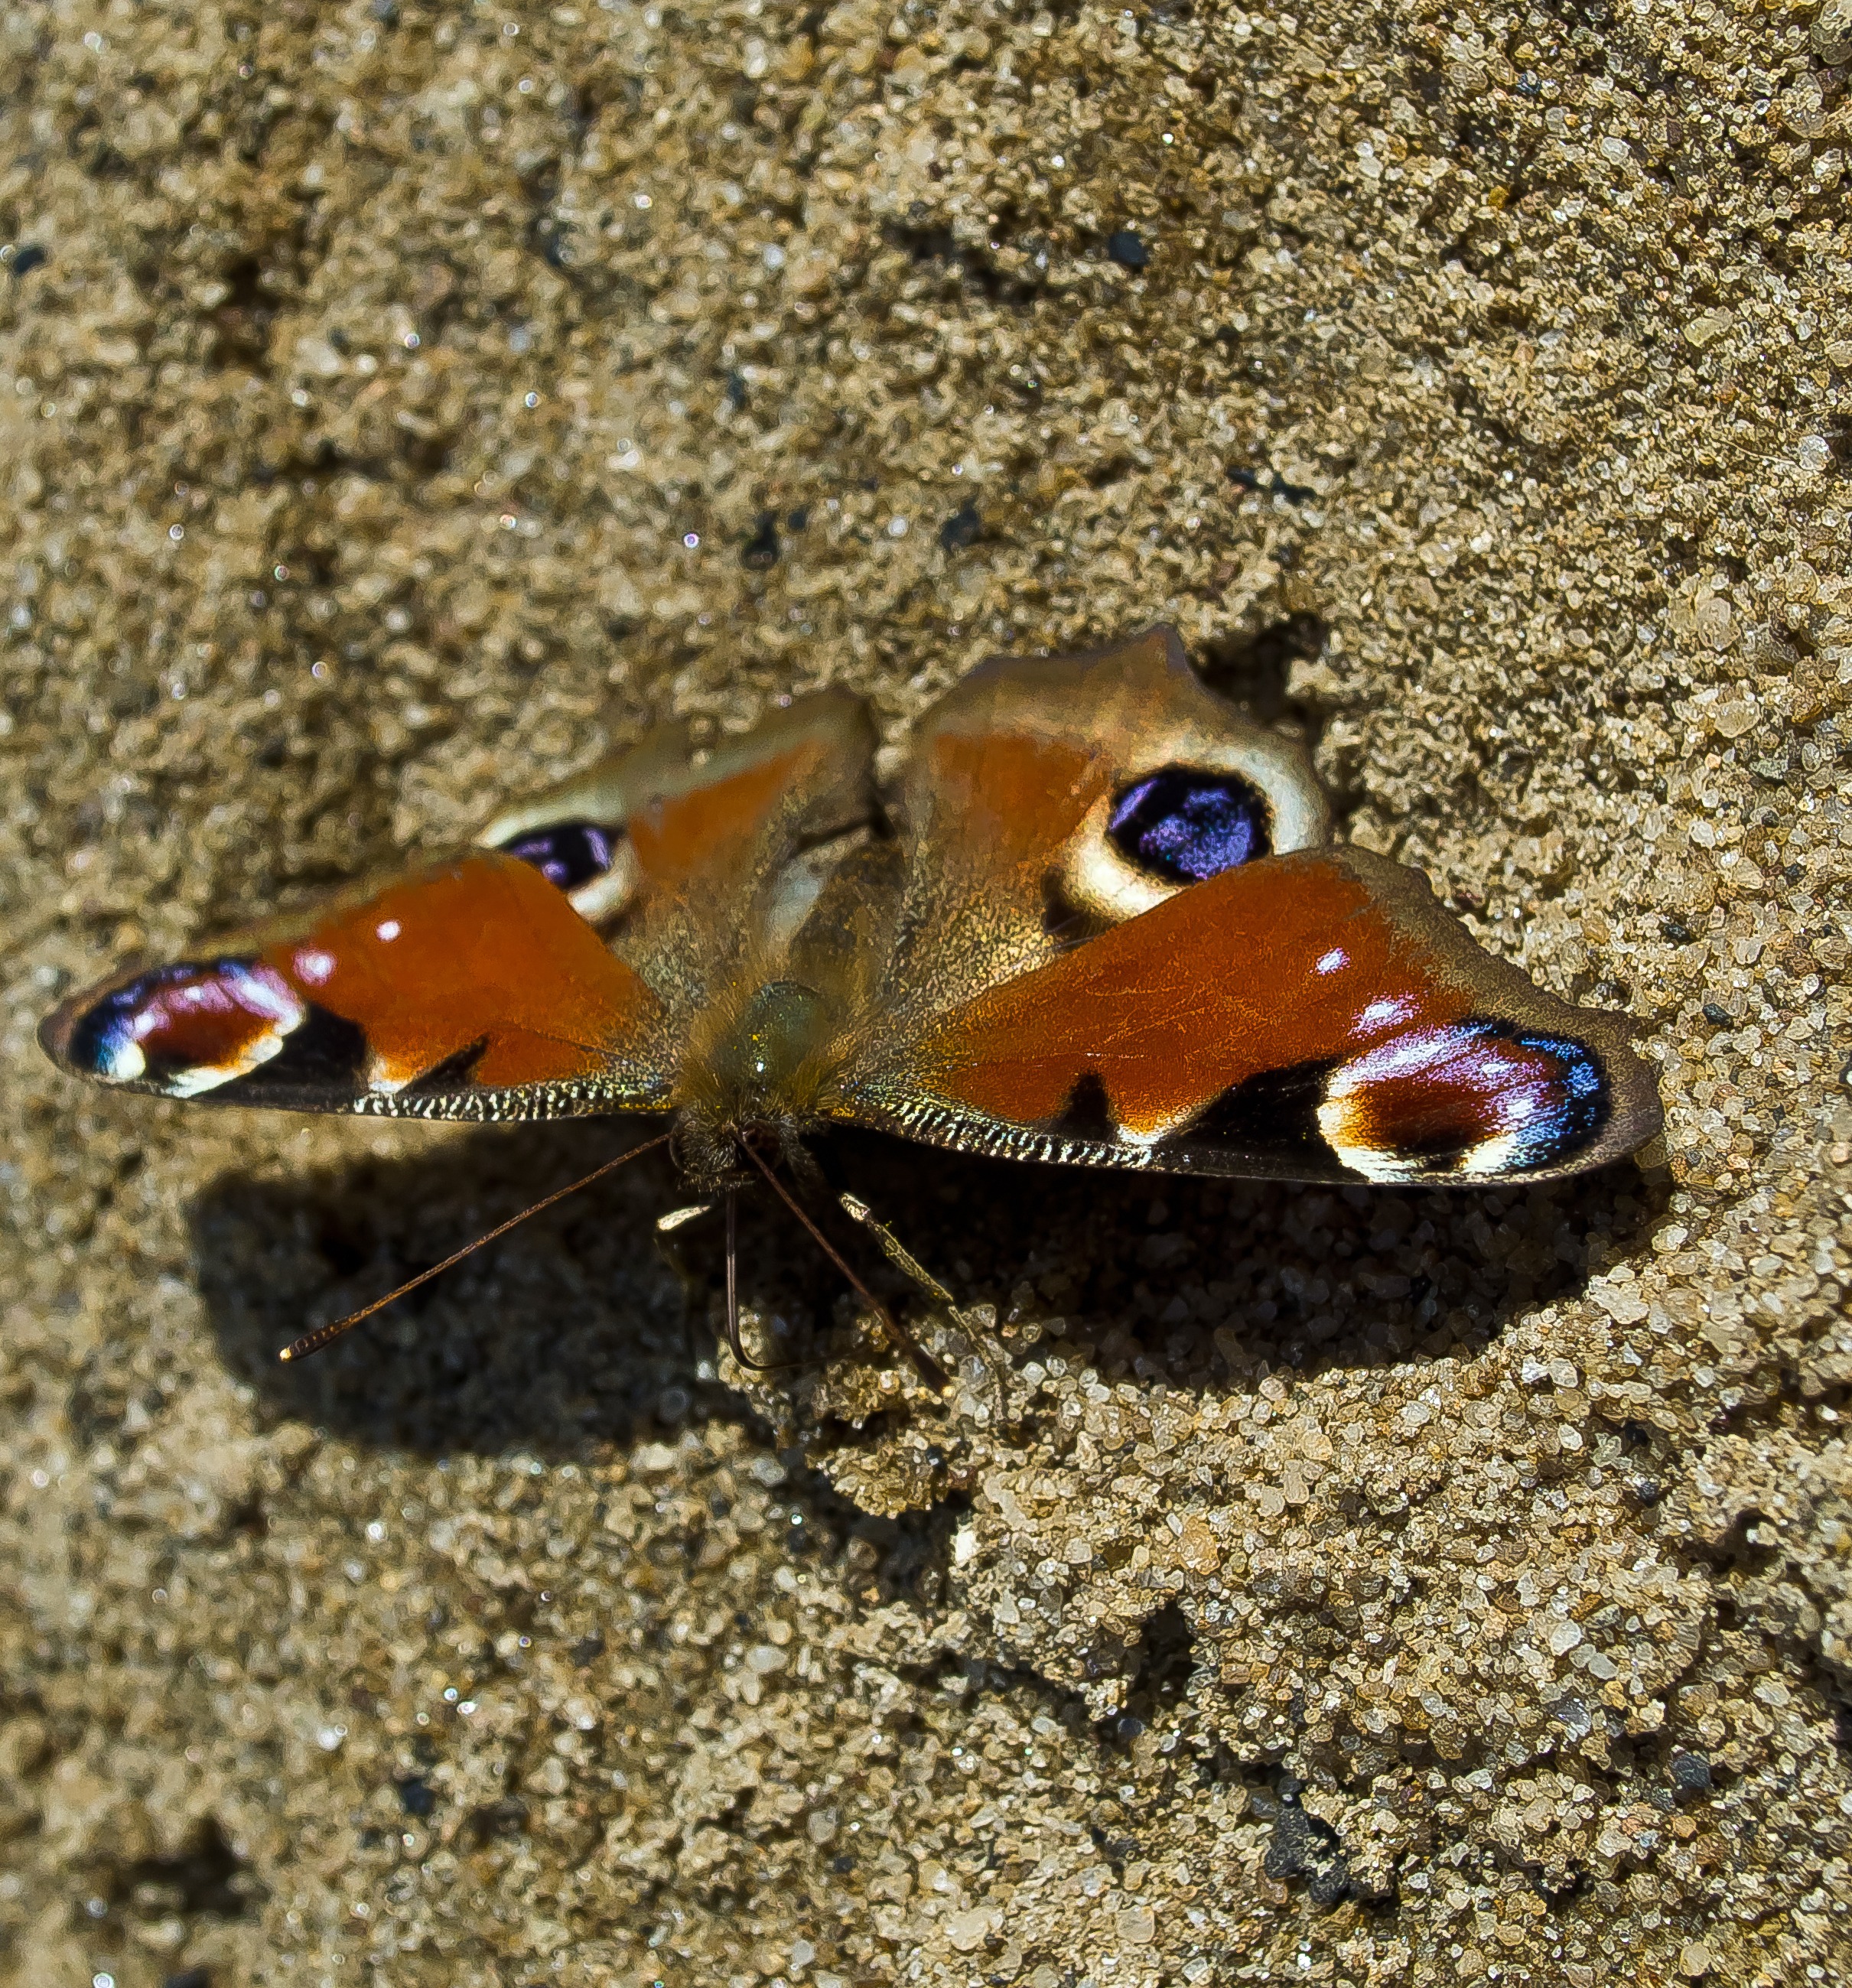
nature, wildlife, insect, macro, butterfly, season, fauna, invertebrate, close up, wings, animals, insects, macro photography